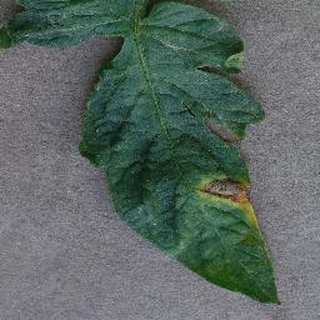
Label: tomato_early_blight